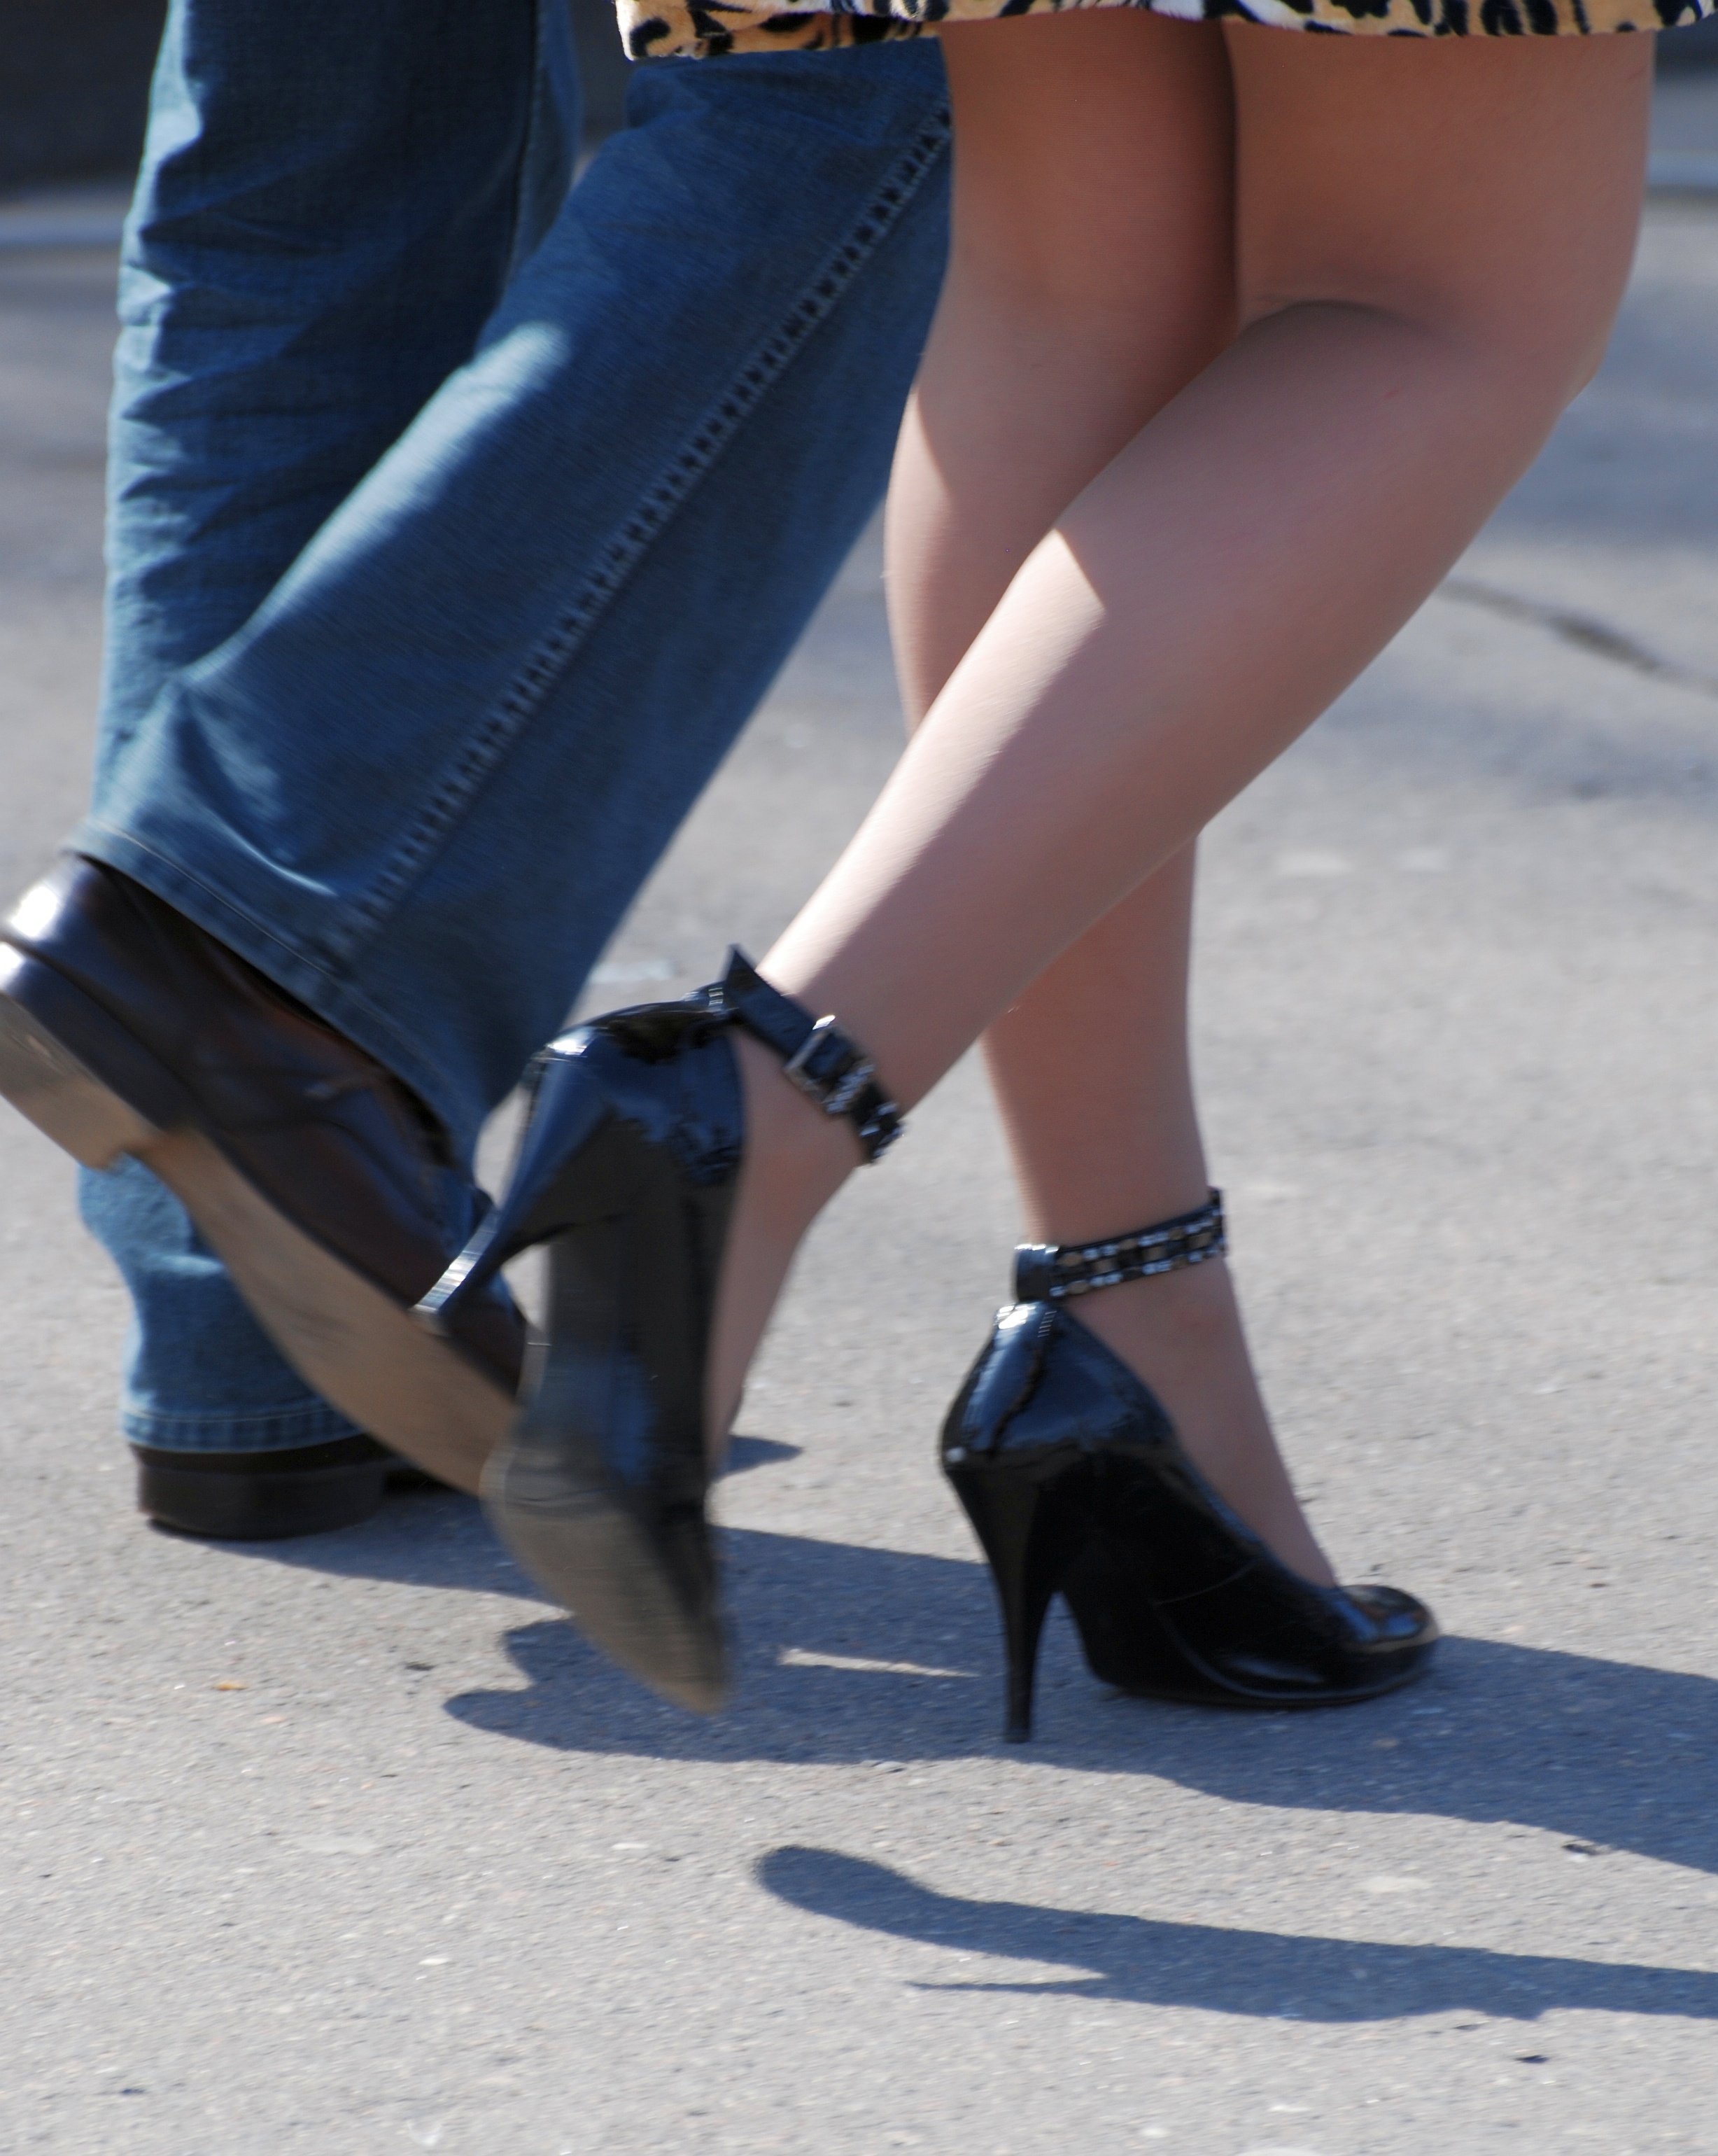
shoe, boot, leg, spring, sitting, fashion, blue, nikon, clothing, human body, cool image, thigh, footwear, moscow, nikkor, russia, d80, 70300mm, moskau, nikond80, moscou, 70300mmf4556gvr, human positions, high heeled footwear